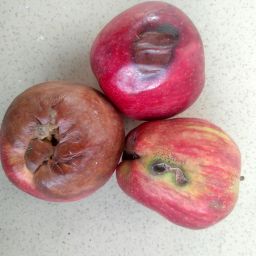
Fruit: Apple
Quality: Bad